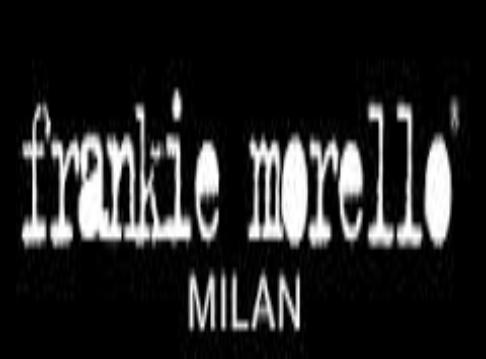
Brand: Frankie Morello
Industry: Clothes